Tanks of the United States

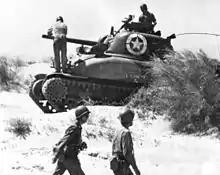
The first Sherman in U.S. service, the M4A1, entered combat first with the British in the North Africa Campaign. Here one of the 7th Army lands at Red Beach 2 on 10 July 1943, during the Allied invasion of Sicily.

The 75 mm was operated by a gunner and a loader. The 75 mm gun used an M1 periscope, with an integral telescope, which was mounted on top of the sponson for sighting. The periscope rotated with the gun. The sight was marked from zero to with vertical markings to aid deflection shooting at a moving target. The gunner laid the gun on target through geared handwheels for traverse and elevation.